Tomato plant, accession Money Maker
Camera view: horizontal (90 deg, fisheye); turntable rotation: 120 degrees
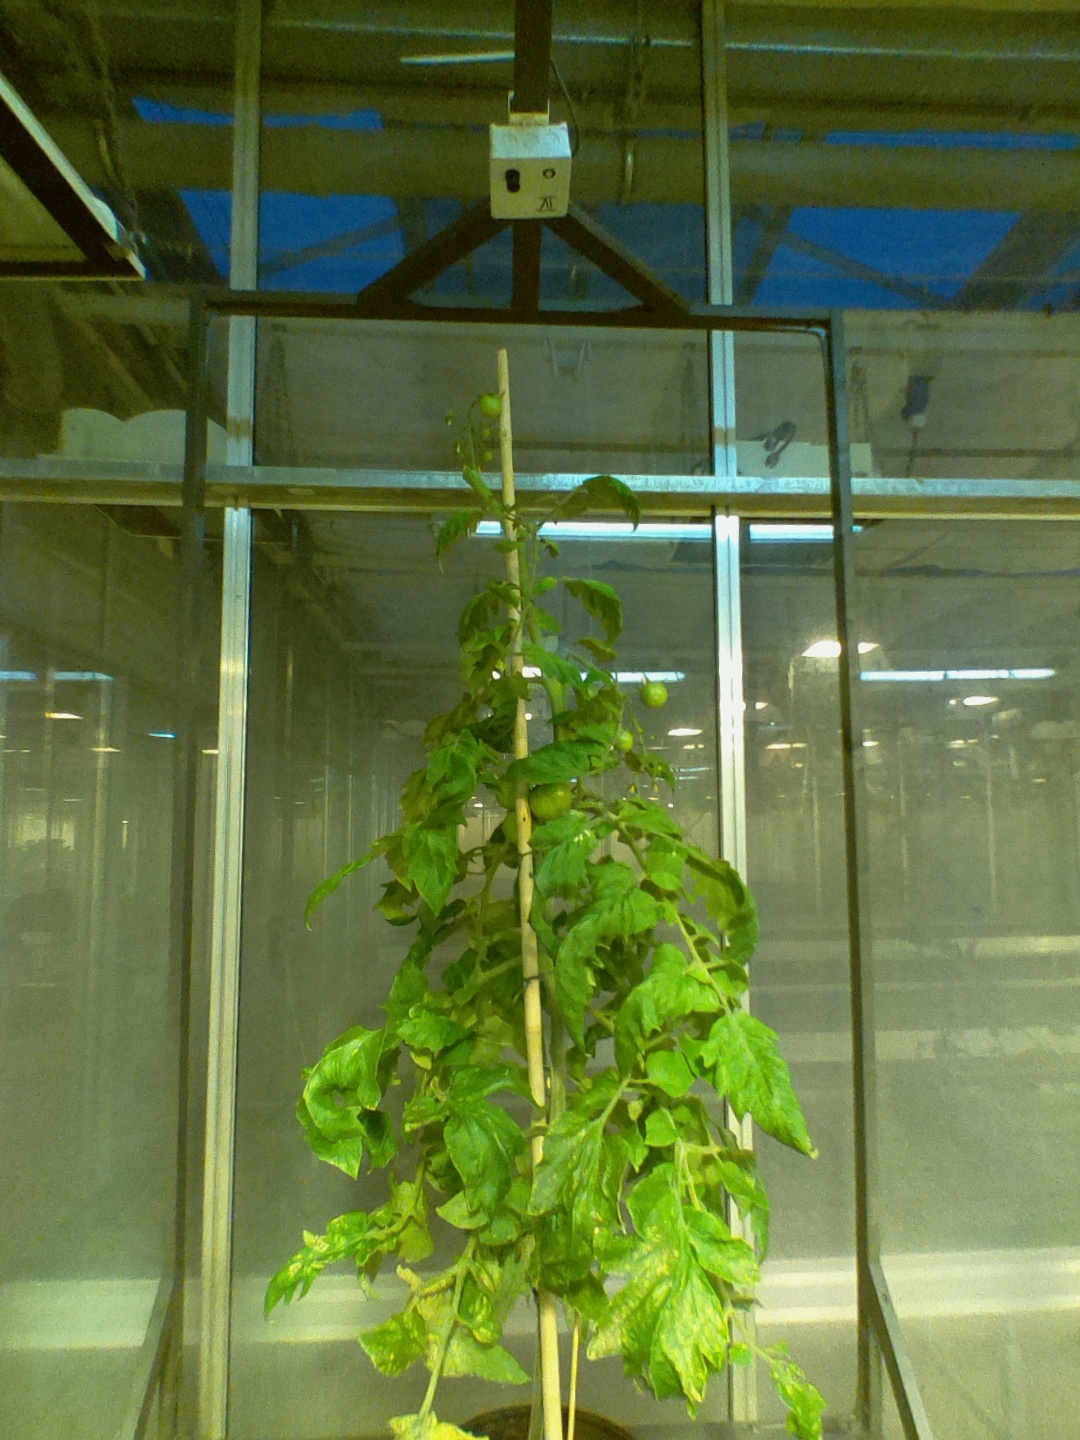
BBCH growth stage 77: 70%-80% of final fruit size